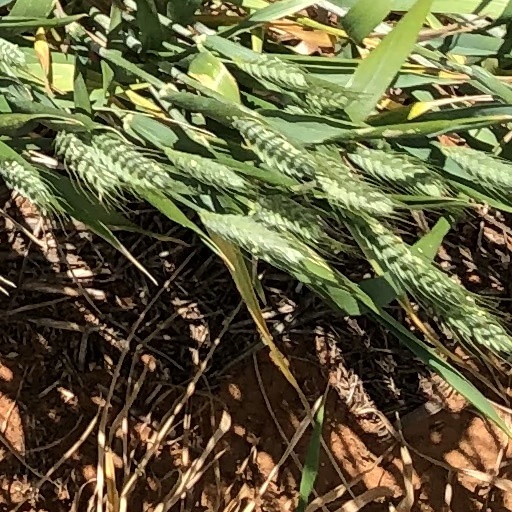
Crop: wheat